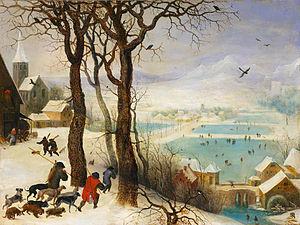
Les Chasseurs dans la neige est un tableau de Pieter Brueghel l'Ancien réalisé en 1565. C'est un exemple de la Renaissance flamande. L'œuvre est conservée au Kunsthistorisches Museum de Vienne, en Autriche. Le tableau mesure 117 cm sur 162 cm.